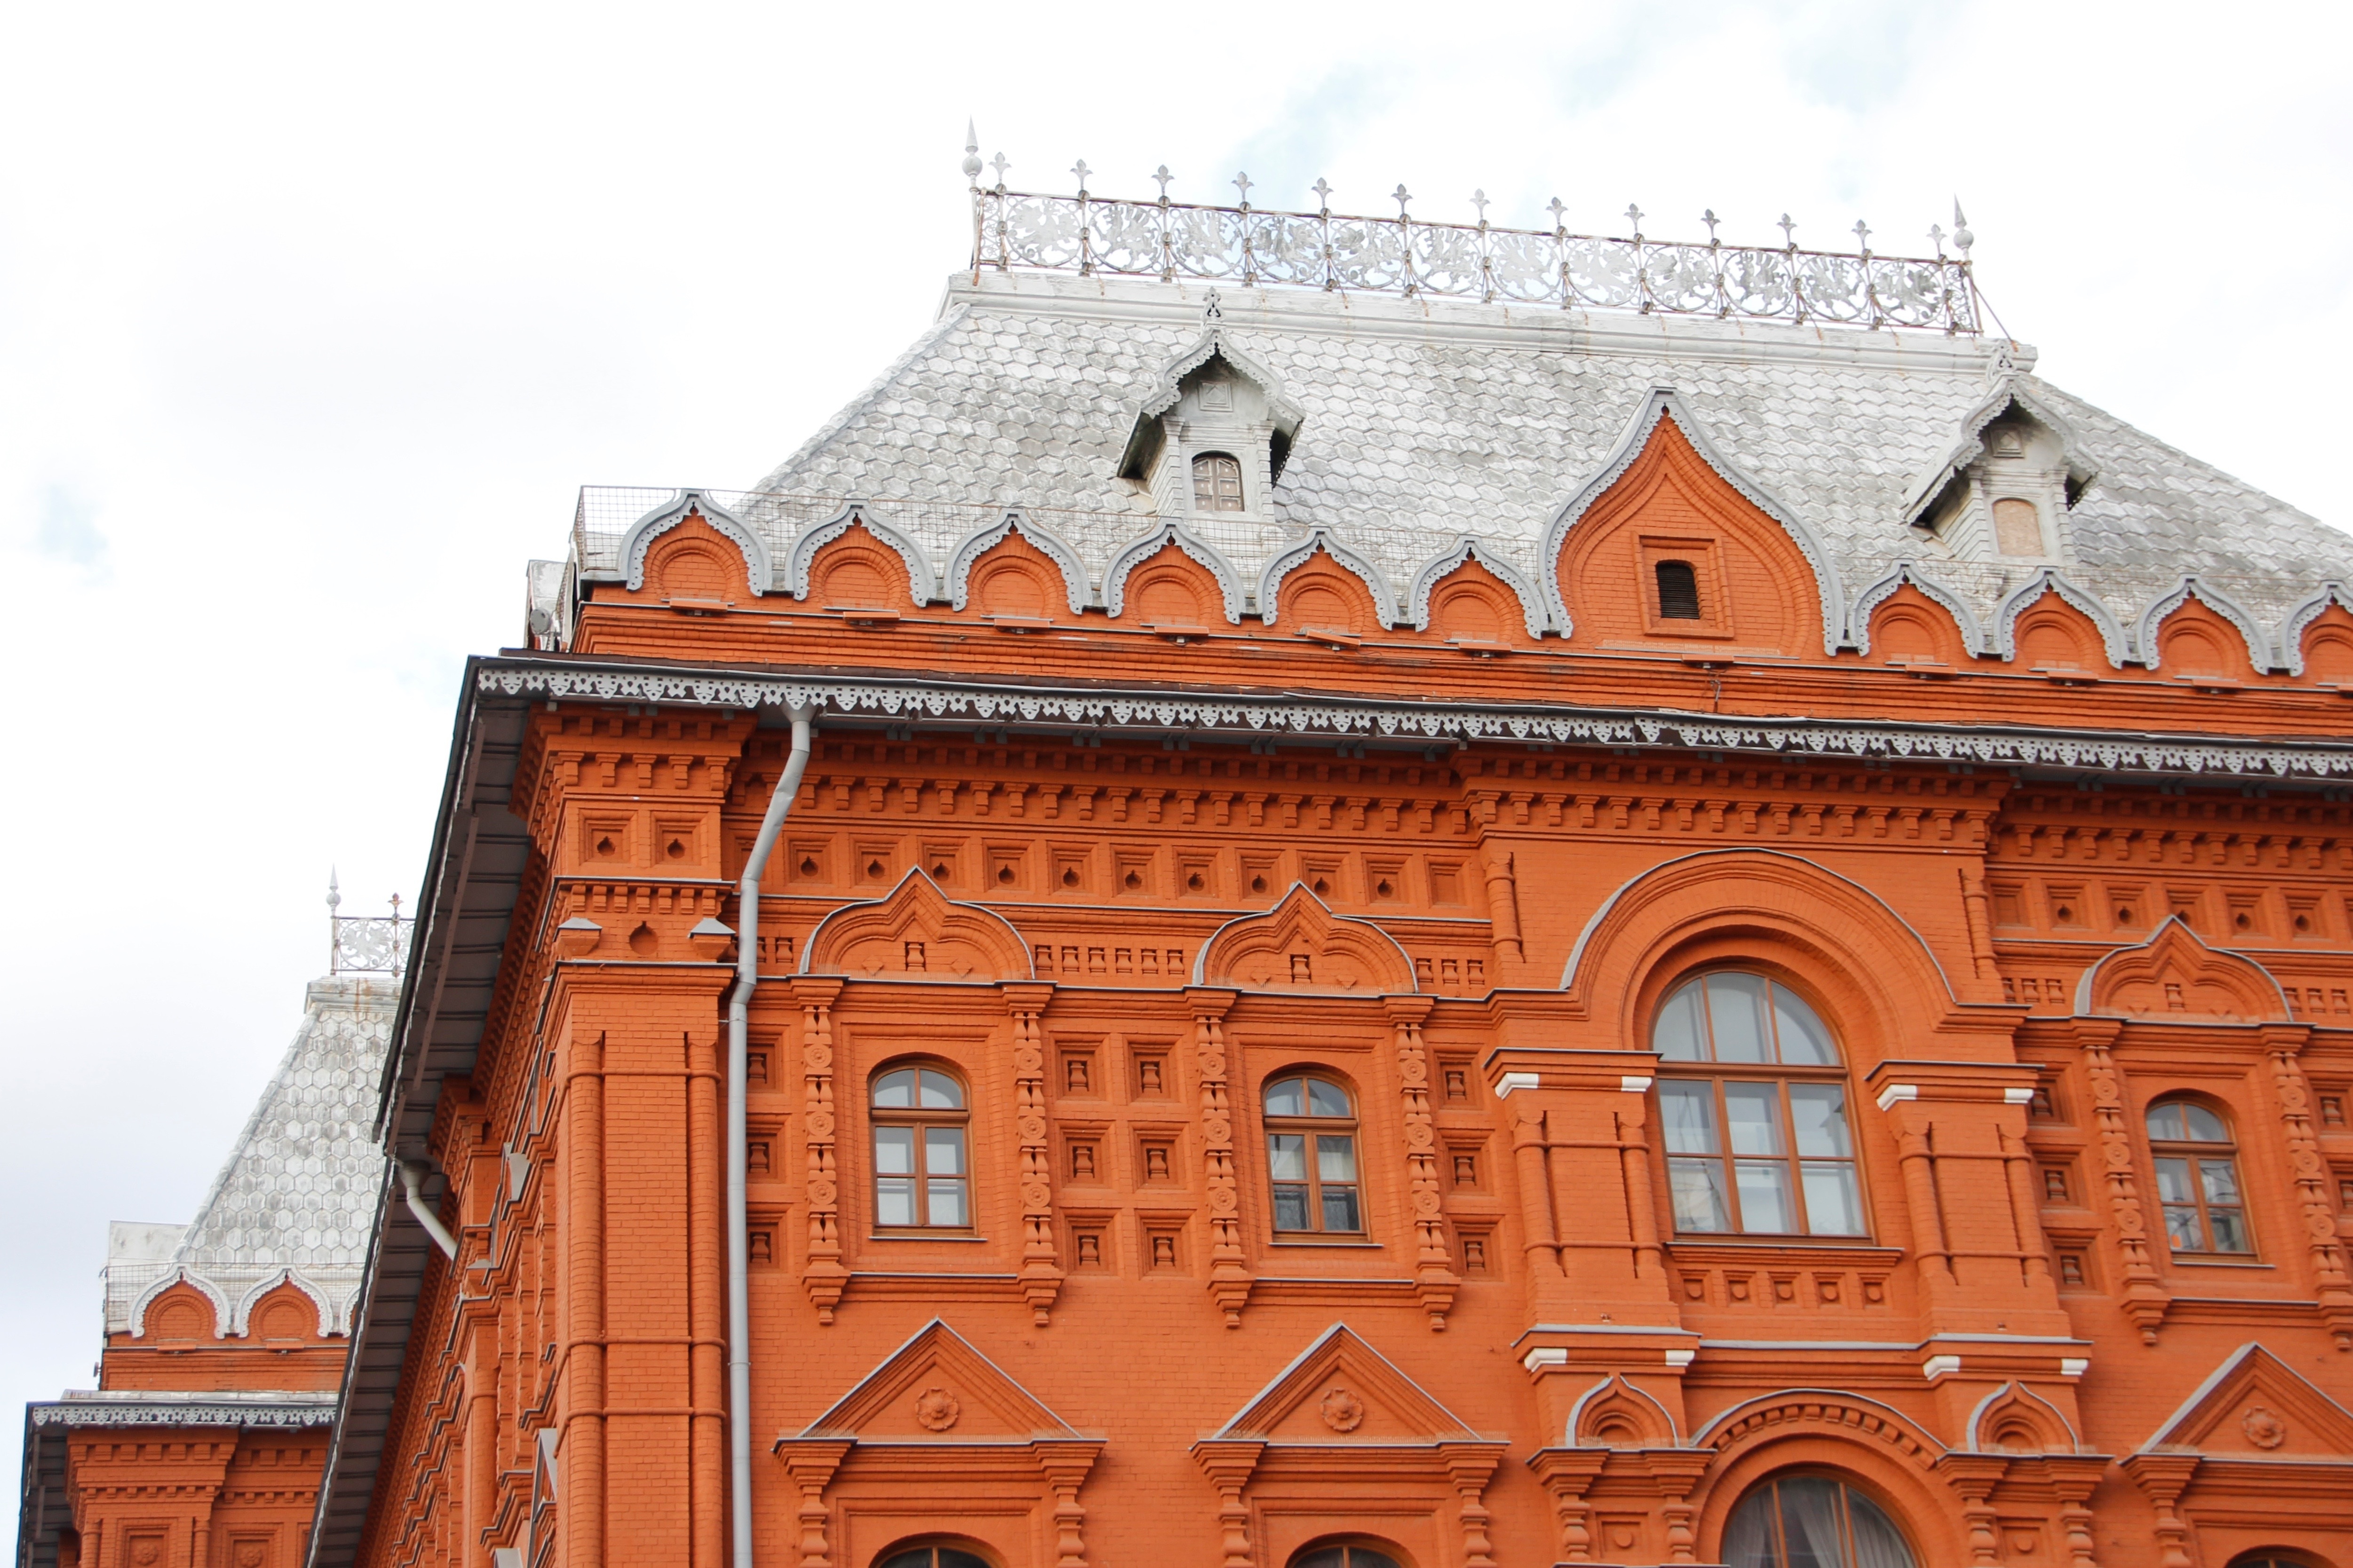
architecture, town, building, palace, monument, landmark, facade, tourism, place of worship, old town, capital, temple, synagogue, moscow, russia, historically, east, red square, soviet union, historic site